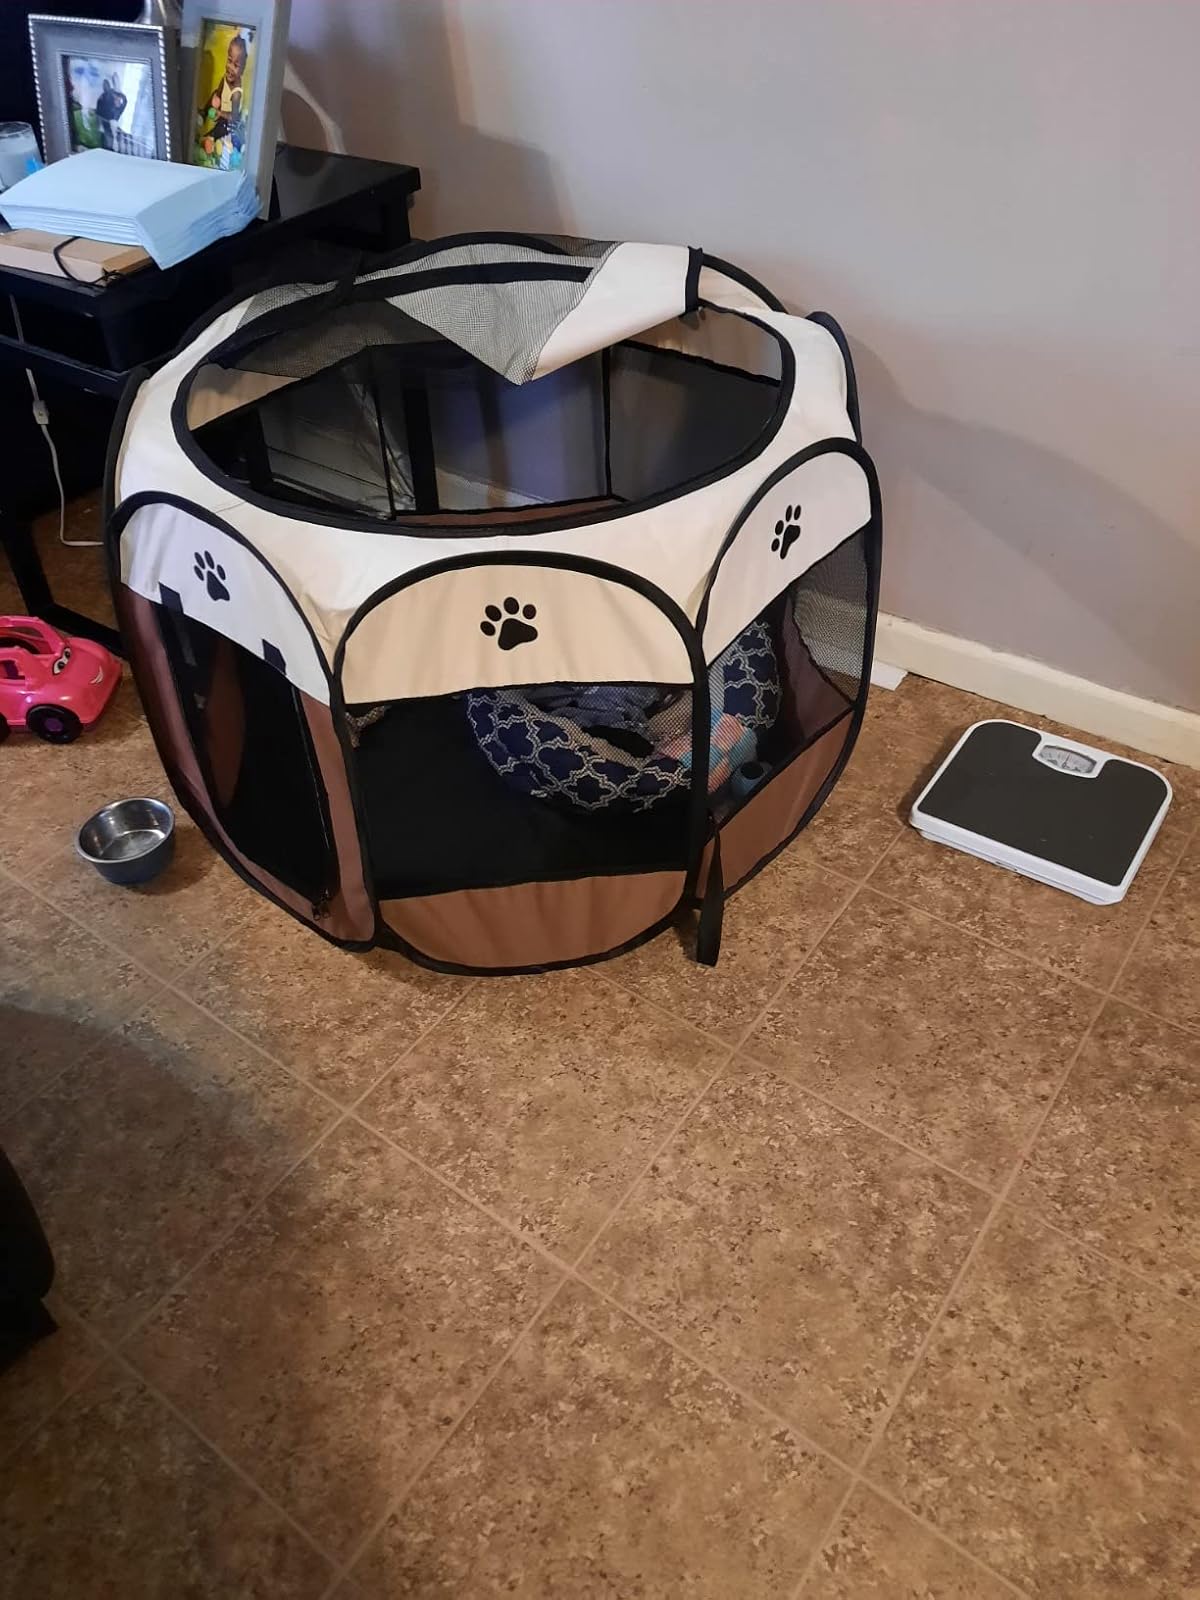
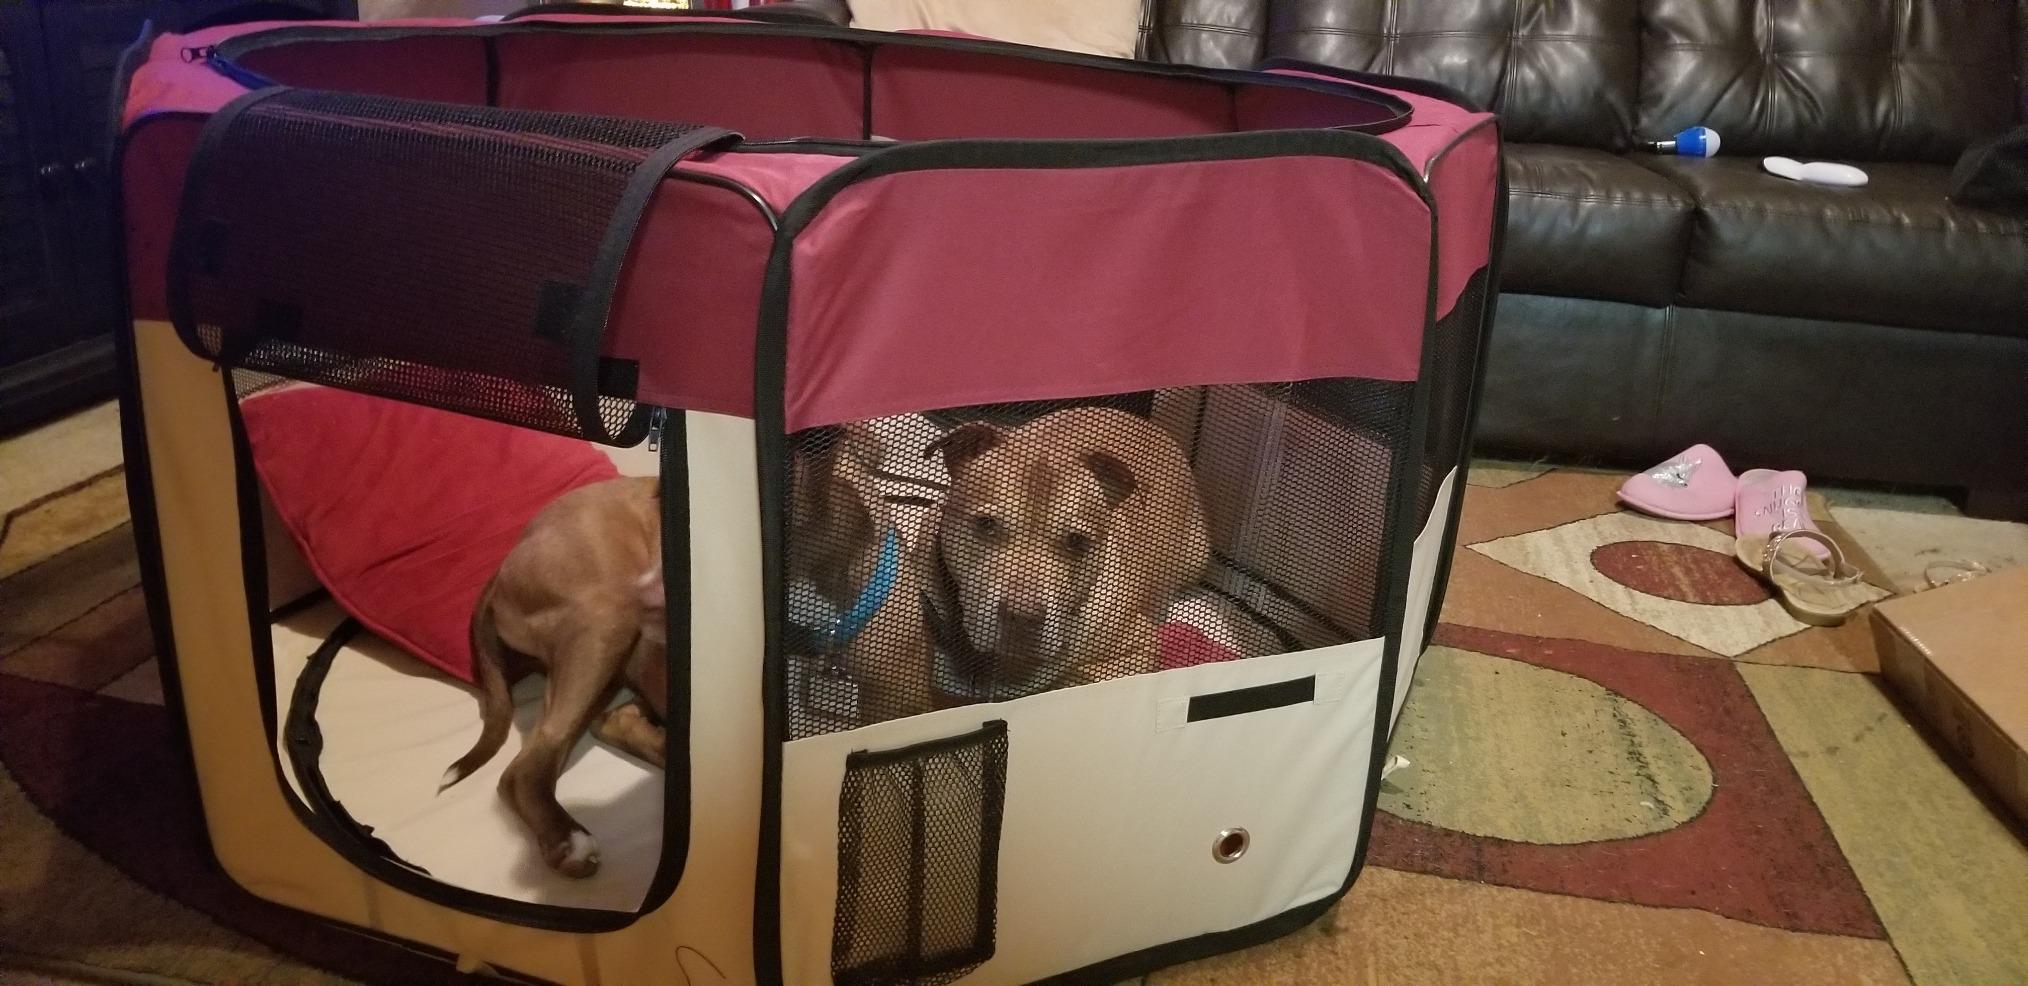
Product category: items_kennel
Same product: no